Scottish Horse

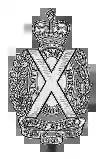
Cap badge of the Scottish Horse.

The Scottish Horse was a Yeomanry regiment of the British Army's Territorial Army raised in 1900 for service in the Second Boer War. It saw heavy fighting in both the First World War, as the 13th Battalion, Black Watch, and in the Second World War, as part of the Royal Artillery. It amalgamated with the Fife and Forfar Yeomanry to form the Fife and Forfar Yeomanry/Scottish Horse in 1956. The lineage is maintained by "C" Fife and Forfar Yeomanry/Scottish Horse Squadron of The Scottish and North Irish Yeomanry based in Cupar in Fife.